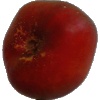
Label: Nectarine Flat 1